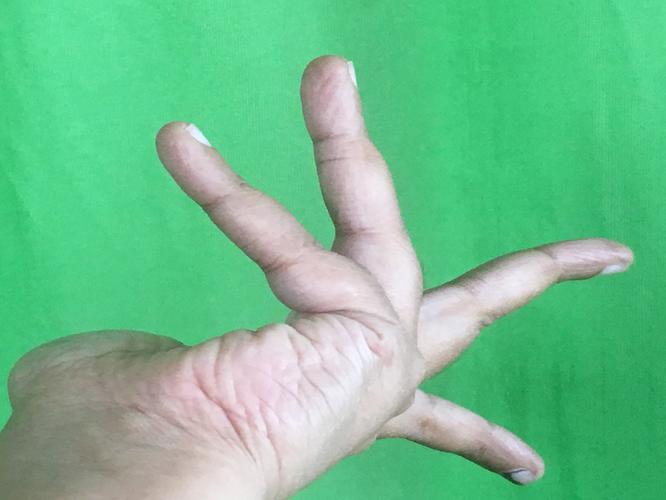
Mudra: Alapadmam
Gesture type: single_hand